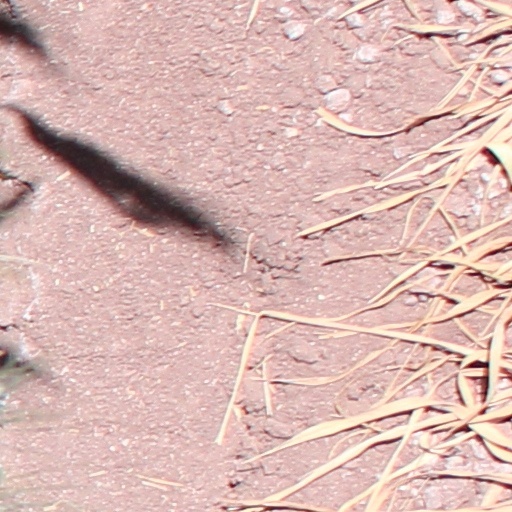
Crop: wheat